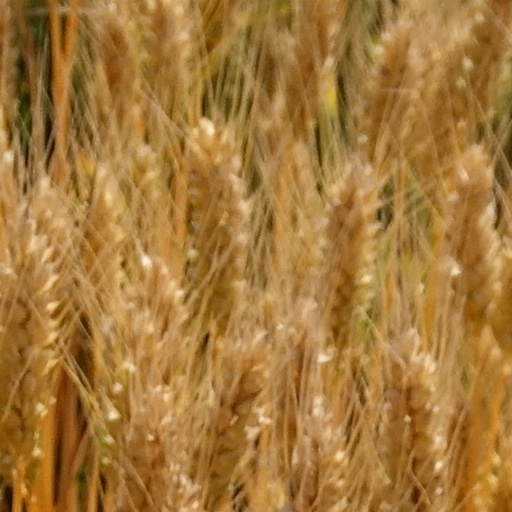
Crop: wheat